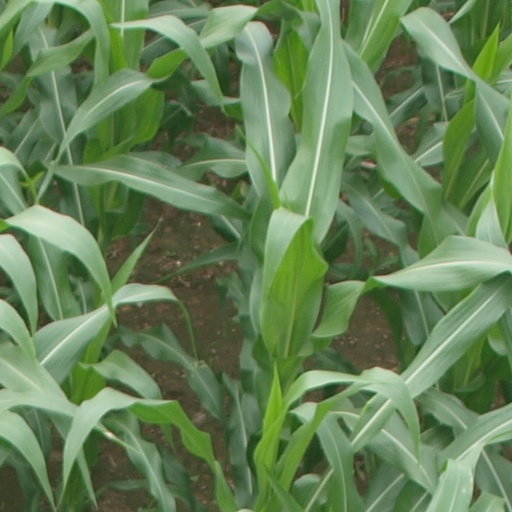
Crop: maize; corn